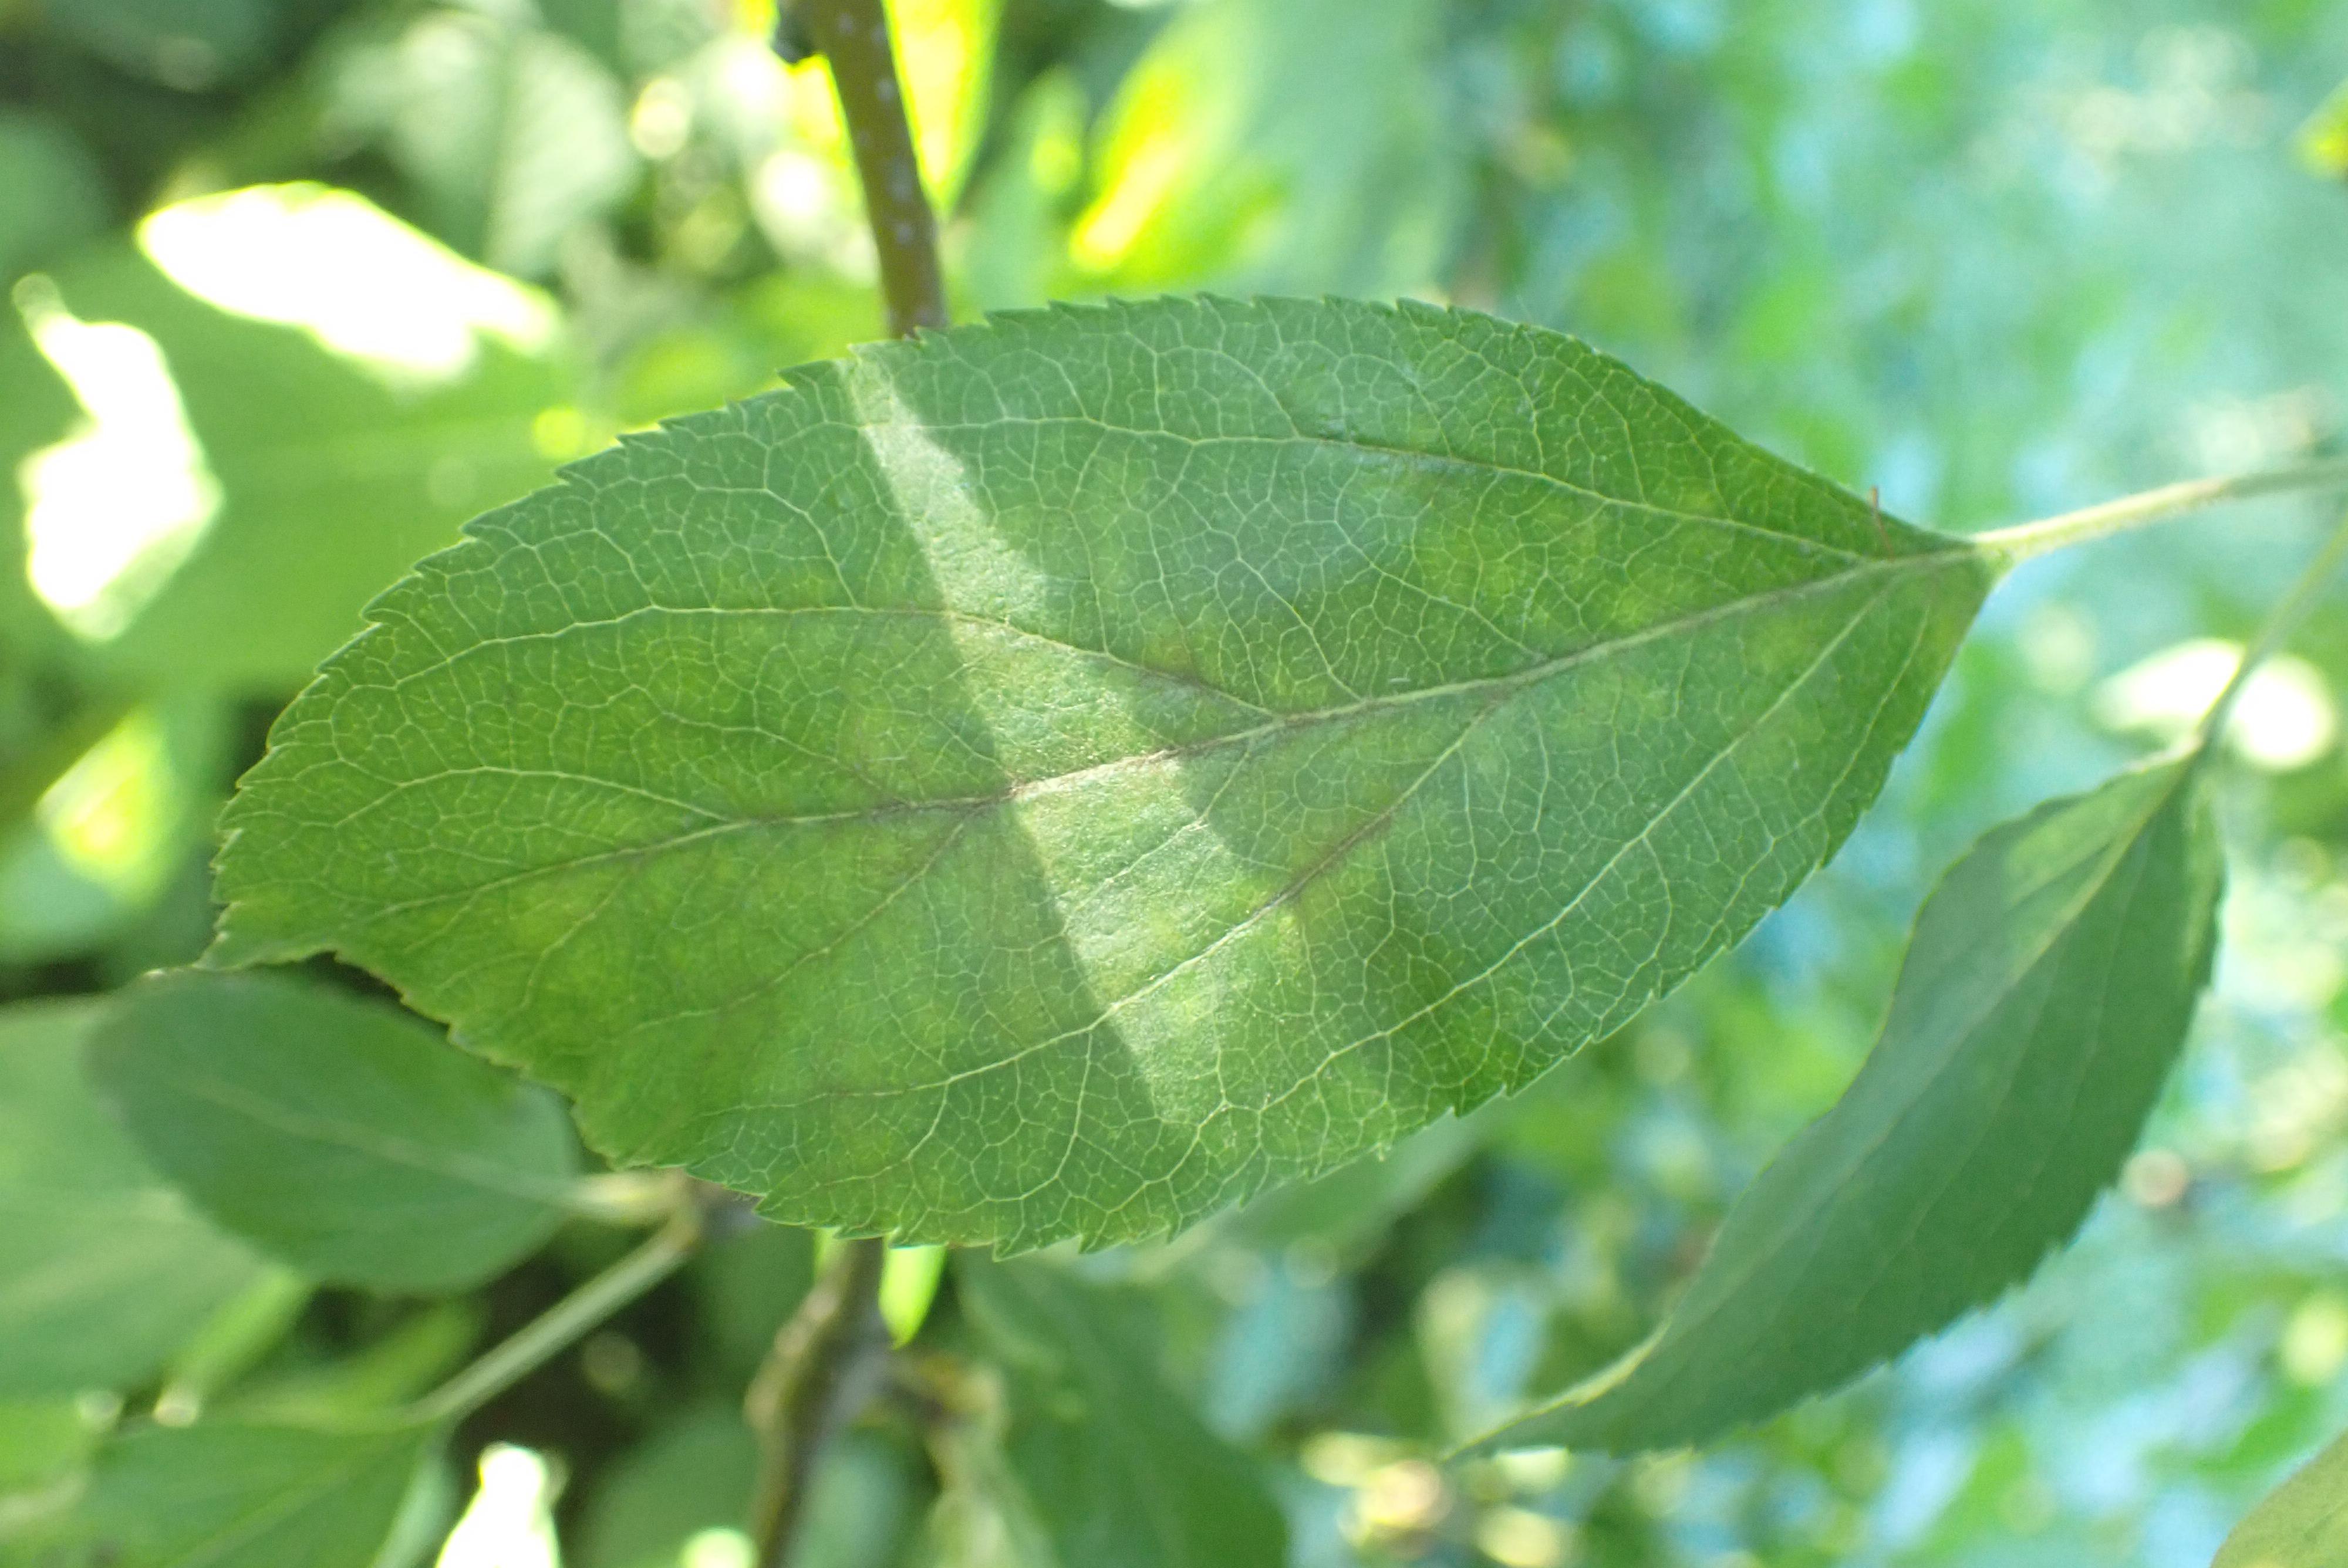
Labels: scab